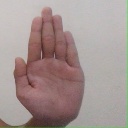
अक्षर: ध